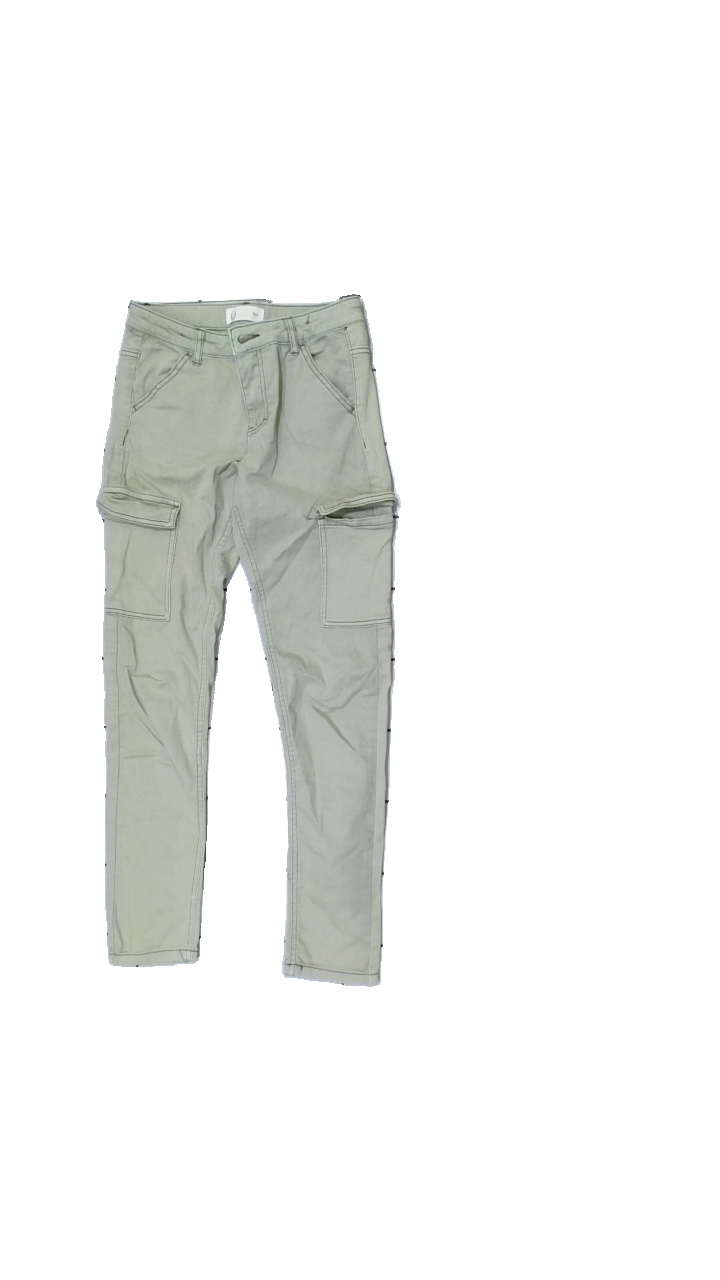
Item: Trousers (Children)
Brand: Kappahl
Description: tight cargo trousers with pockets
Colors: Green
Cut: Tight
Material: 100% Cotton
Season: All
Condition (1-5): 5
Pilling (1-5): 5
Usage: Reuse
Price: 50-100